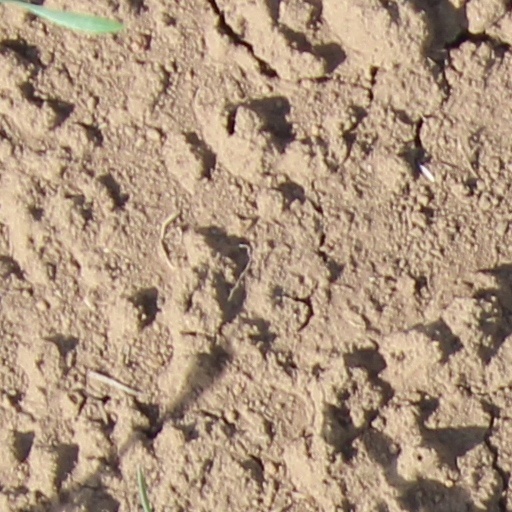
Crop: wheat